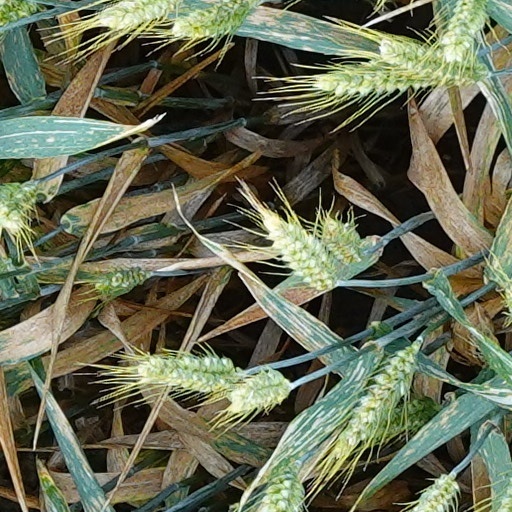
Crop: wheat